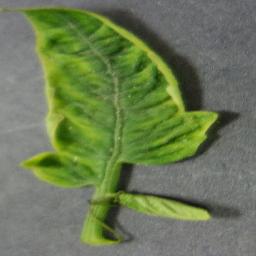
Label: Tomato___Tomato_Yellow_Leaf_Curl_Virus